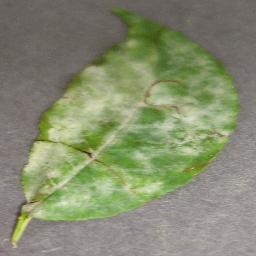
Label: Cherry___Powdery_mildew